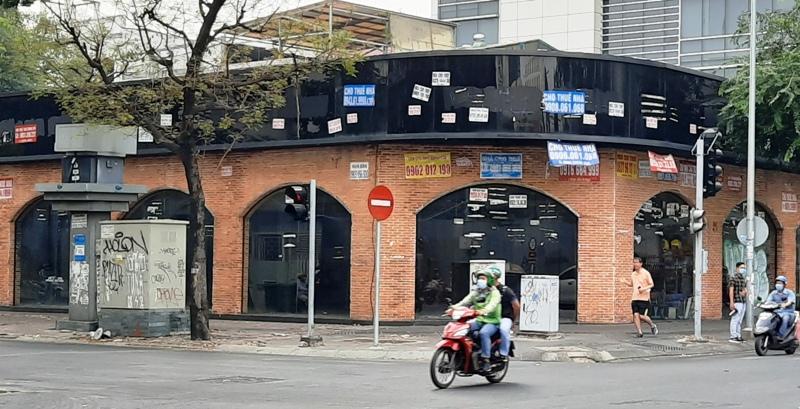
có hai chiếc xe máy đang chạy ở trên đường